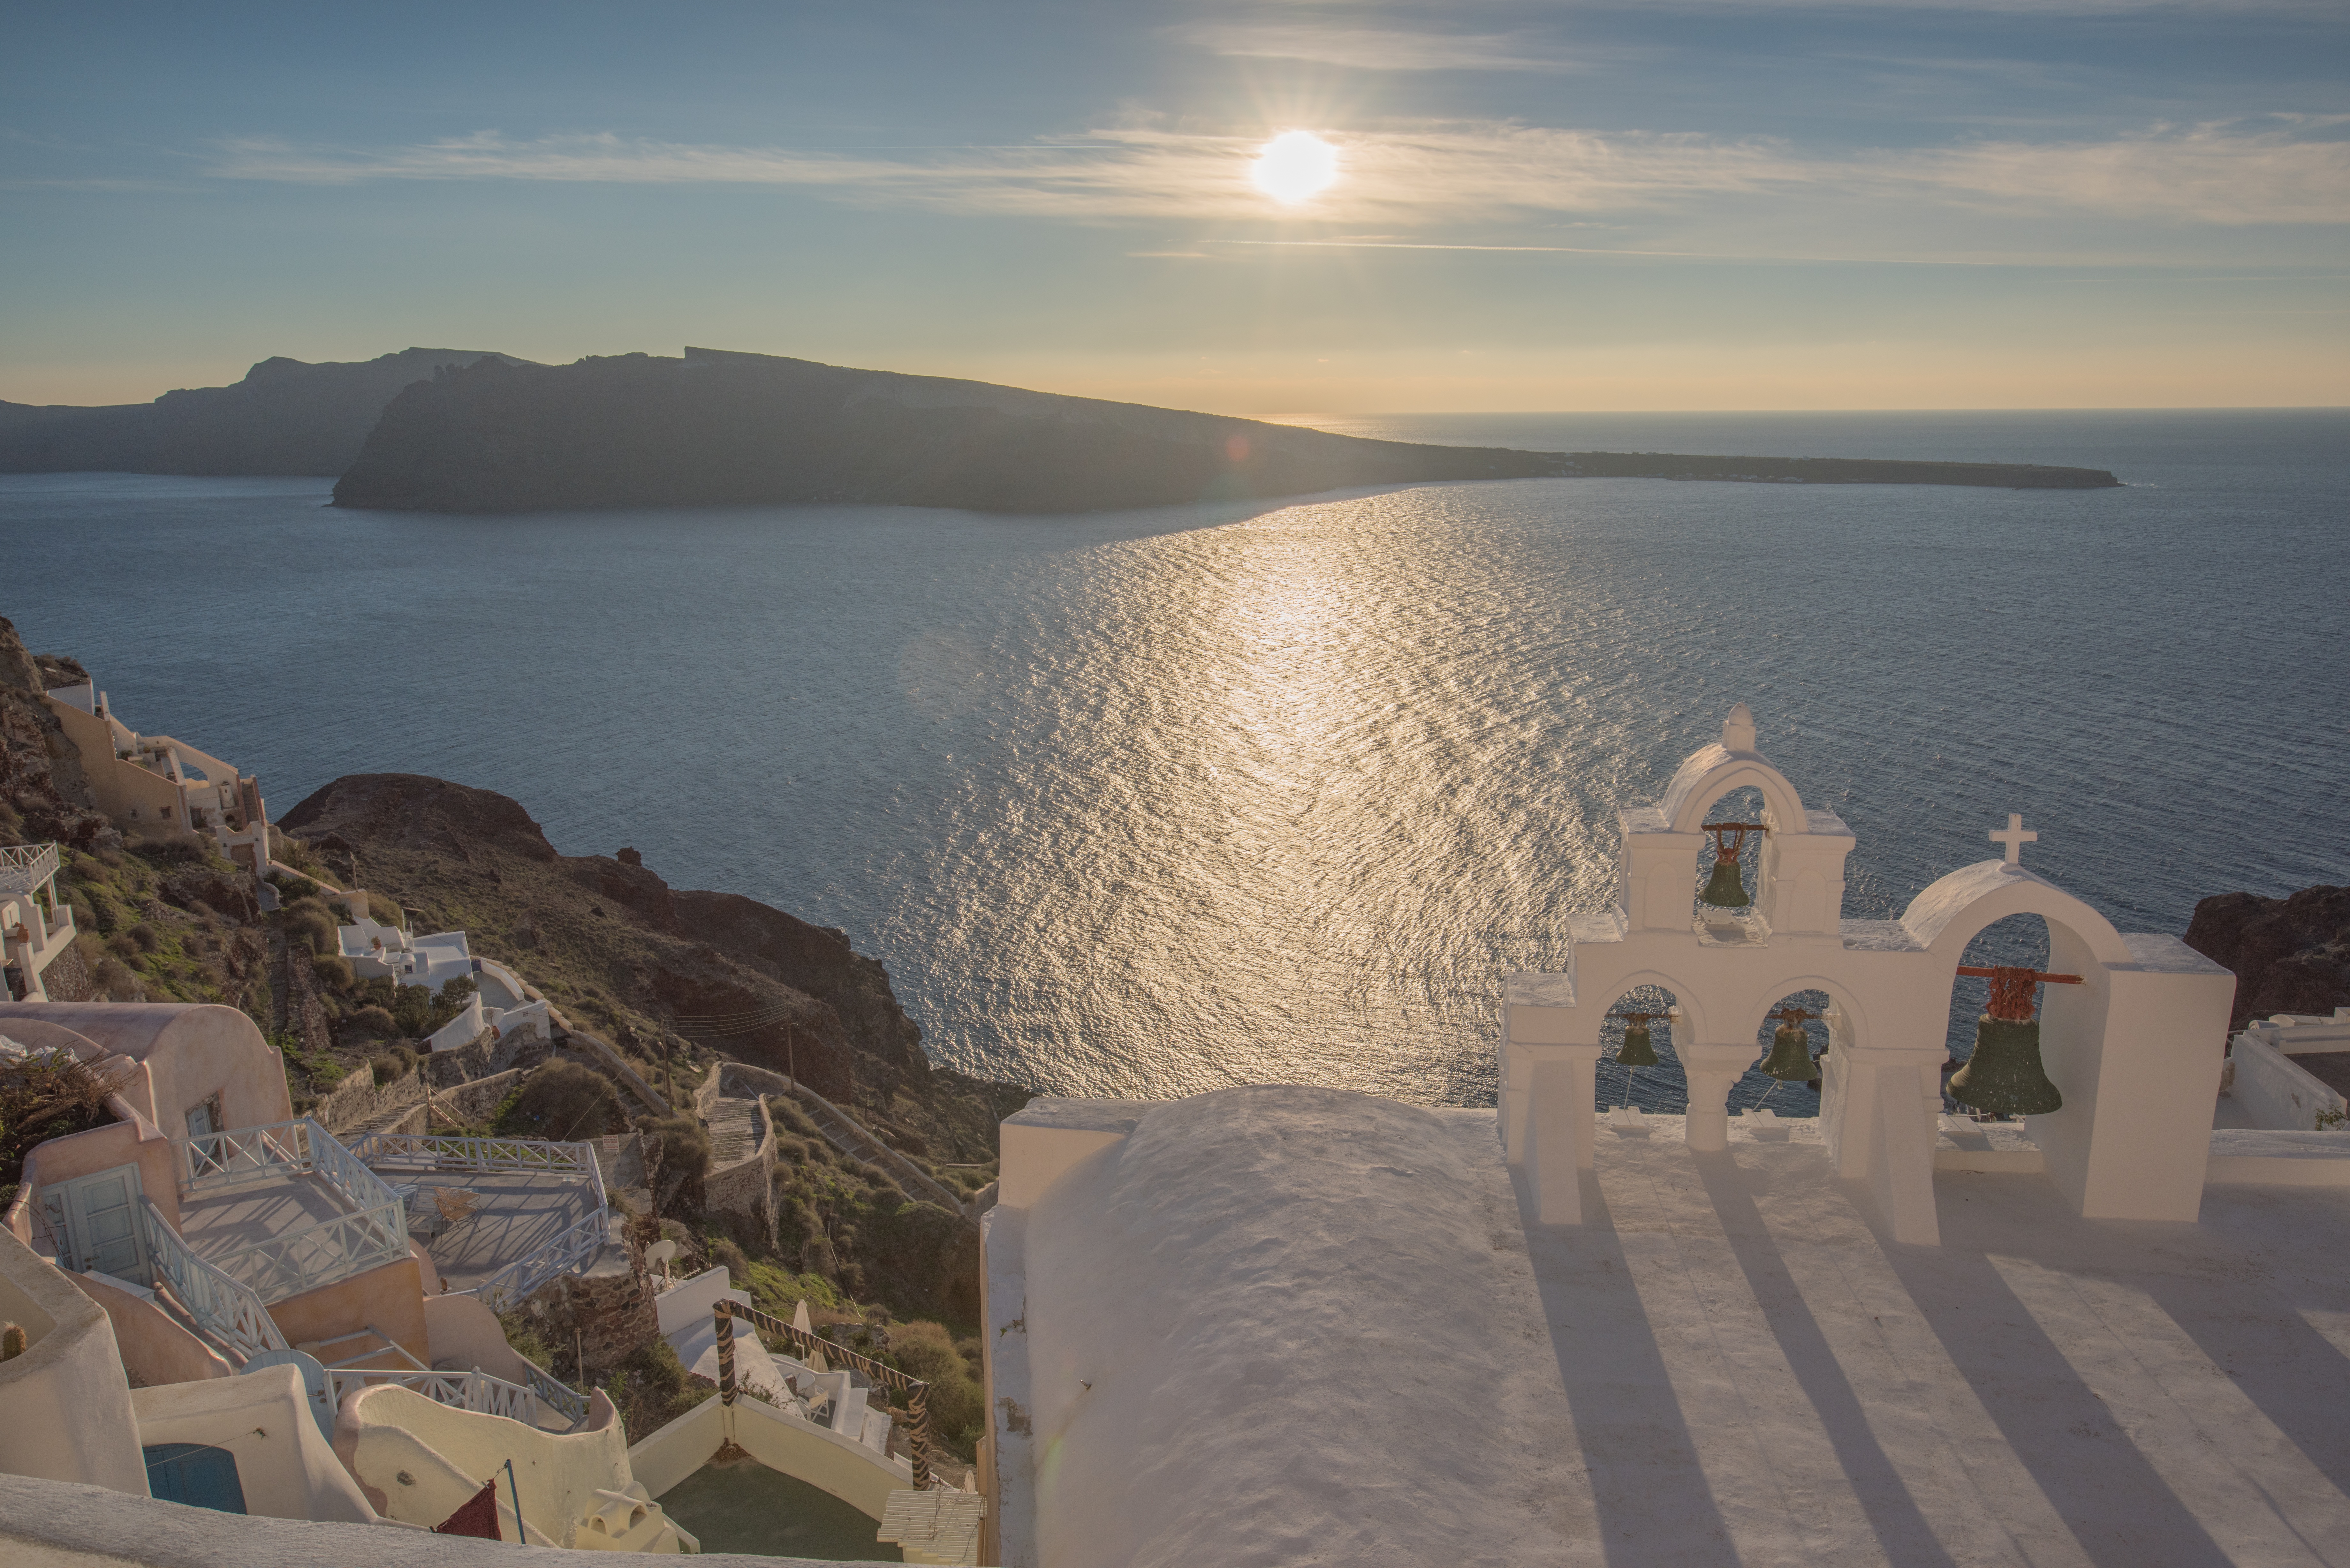
beach, sea, coast, water, outdoor, sand, ocean, architecture, sky, sunset, morning, lake, roof, old, monument, vacation, travel, bell, tower, bay, religion, landmark, tourism, terrain, body of water, famous, cape